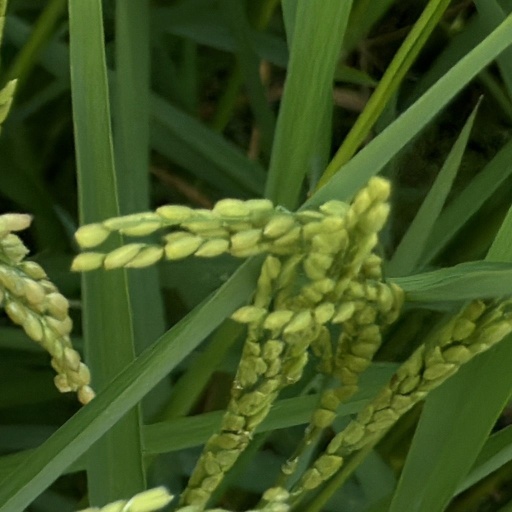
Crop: rice